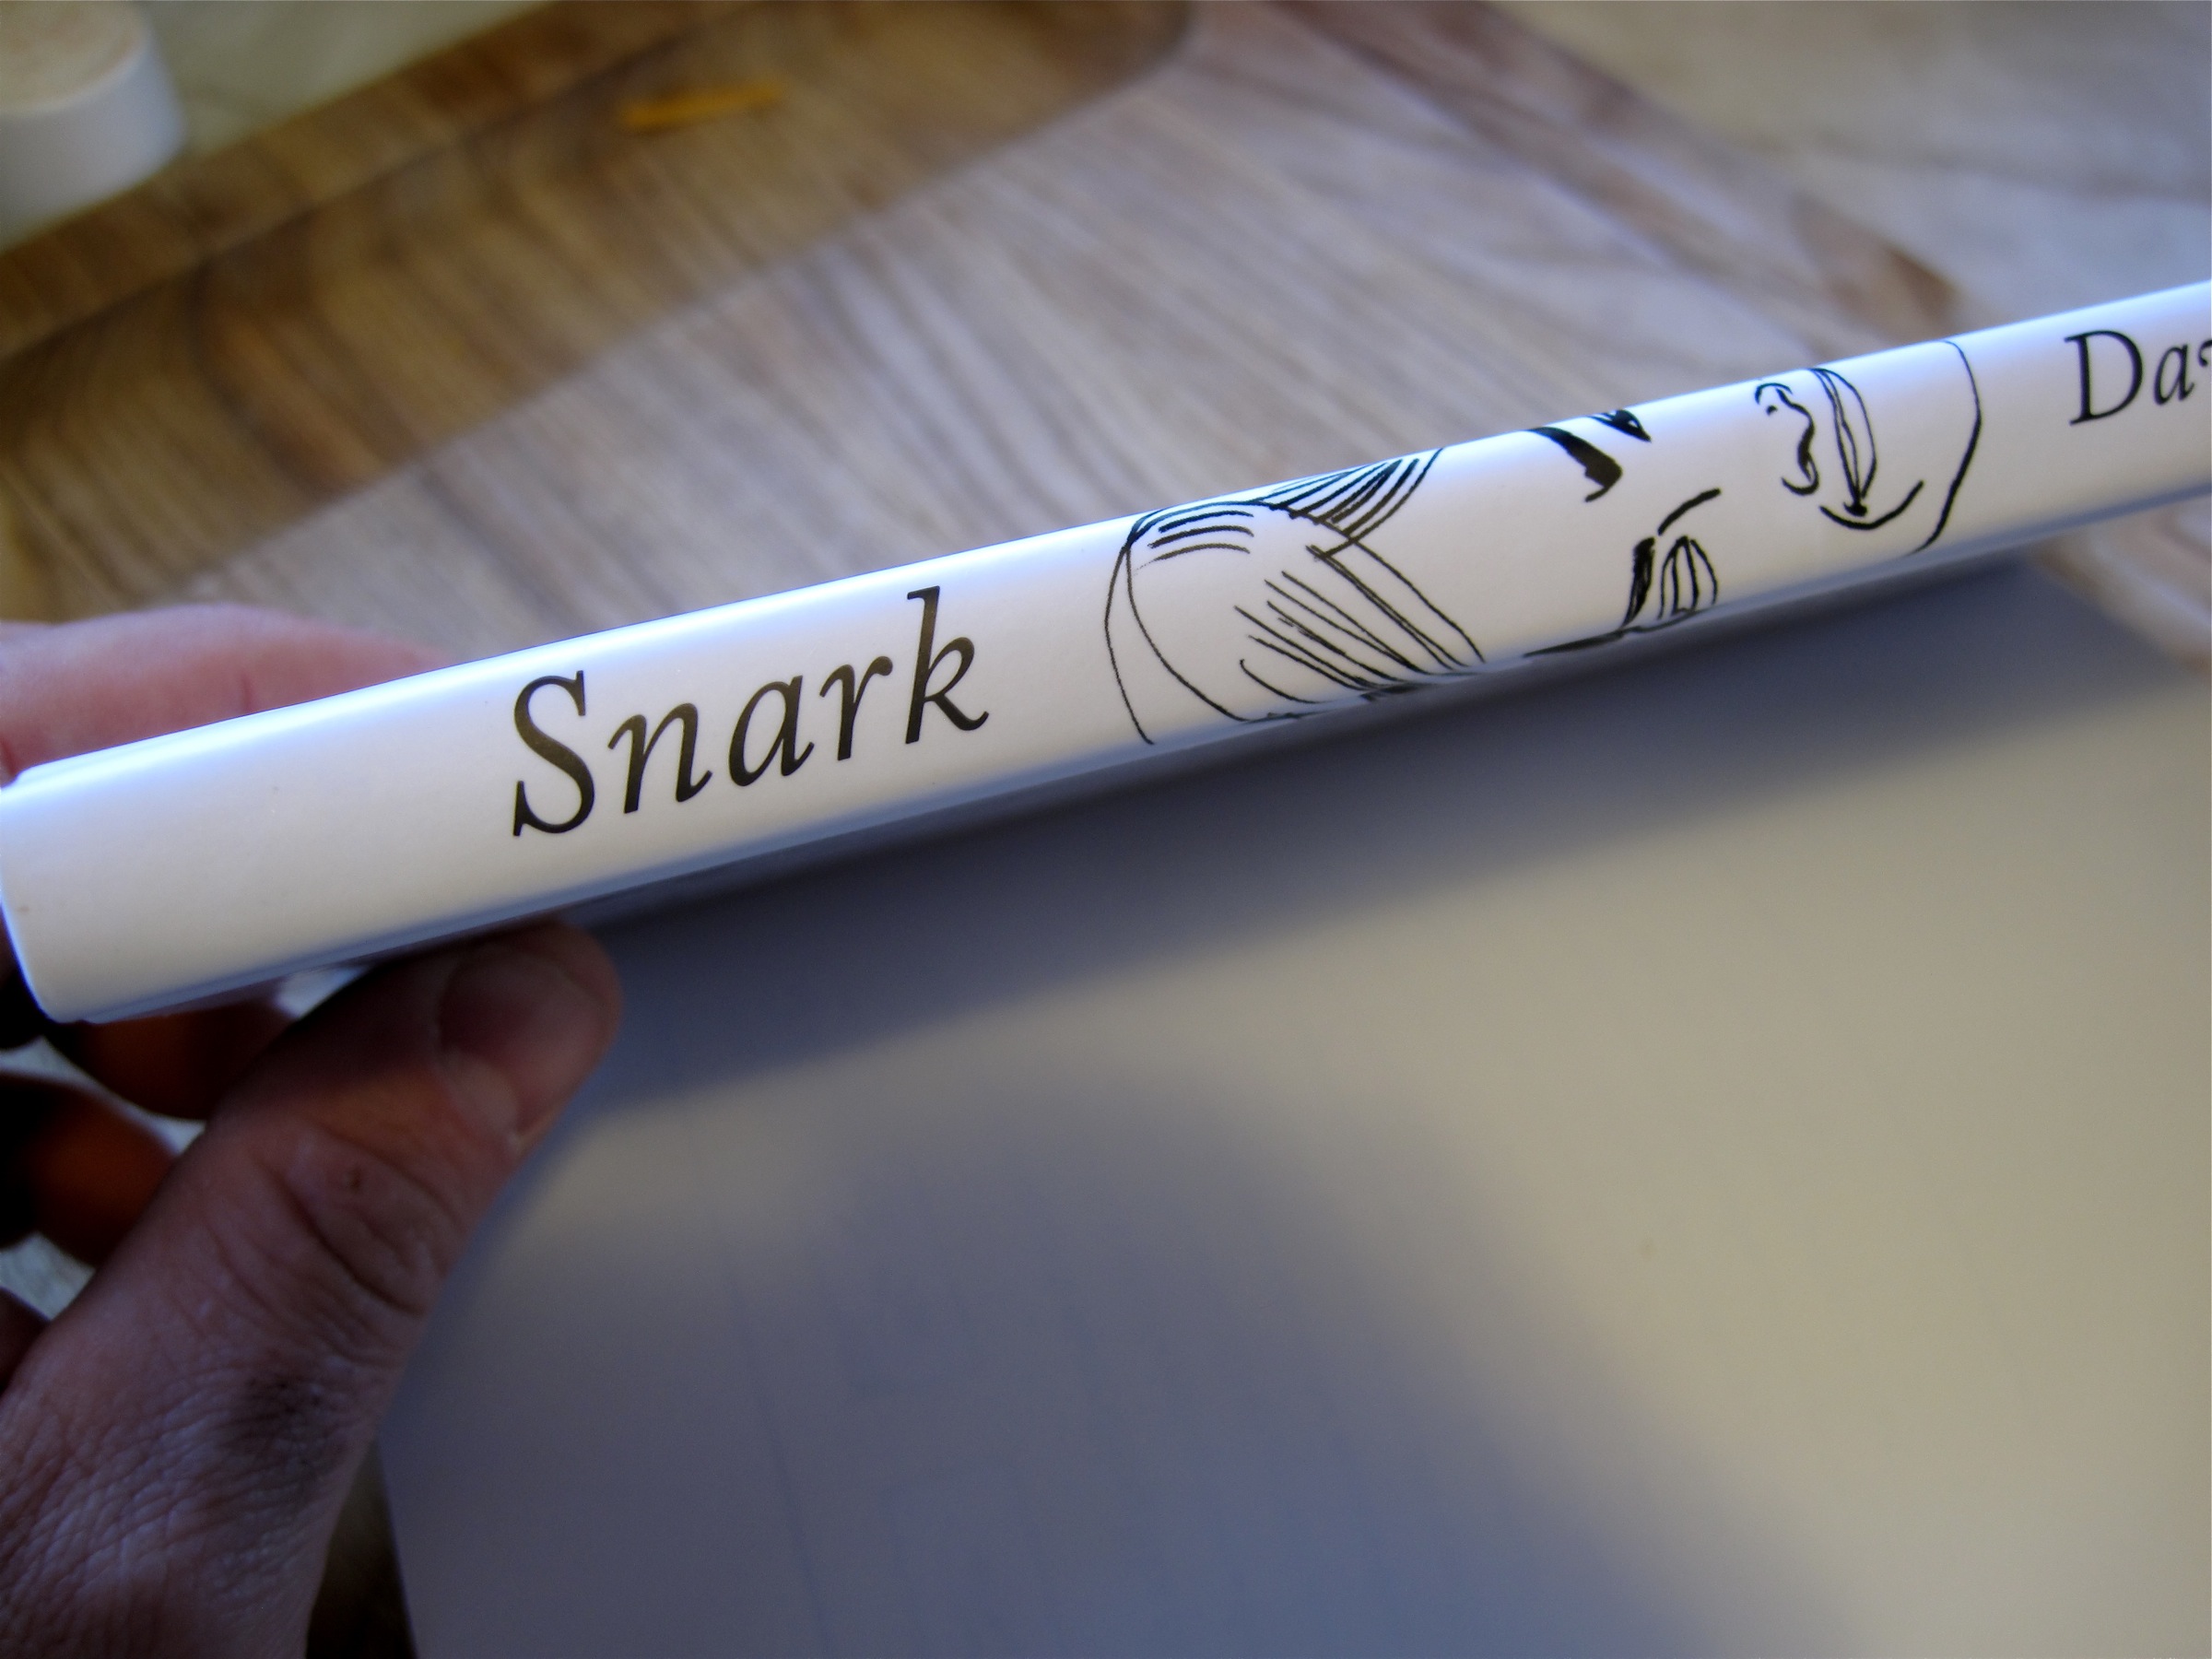
hand, pen, font, office supplies